Ed Shuttlesworth

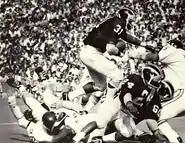
Shuttlesworth hurdling over the Northwestern line, 1972

As a junior, Shuttlesworth again began the season as a backup (to Bob Thornbladh), but won the starting job in the second game of the year. Shuttlesworth was the starting fullback in eight games for the 1972 team that finished with a record of 10–1. As in 1971, Shuttlesworth had three games in which he rushed for more than 100 yards. Early in the season, he reached the 1,000-yard milestone in career rushing, hitting the mark sooner than any player in Wolverine history.